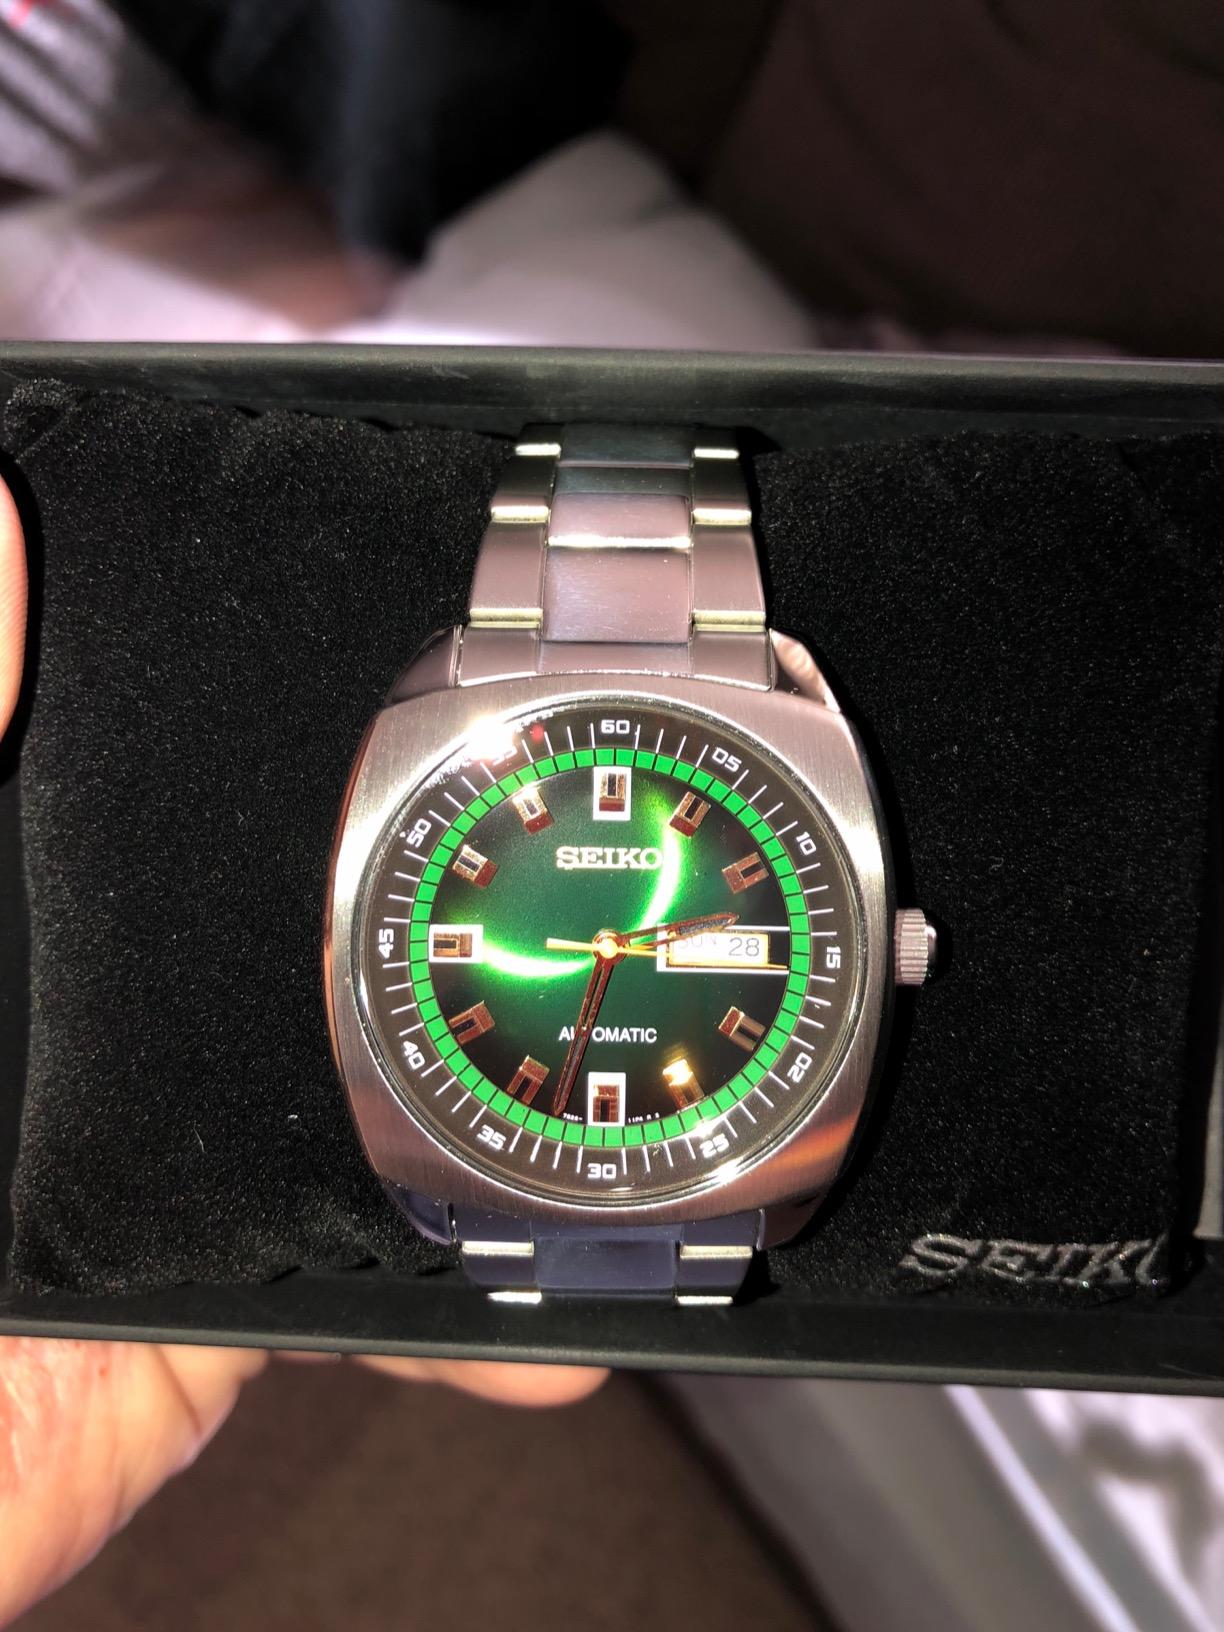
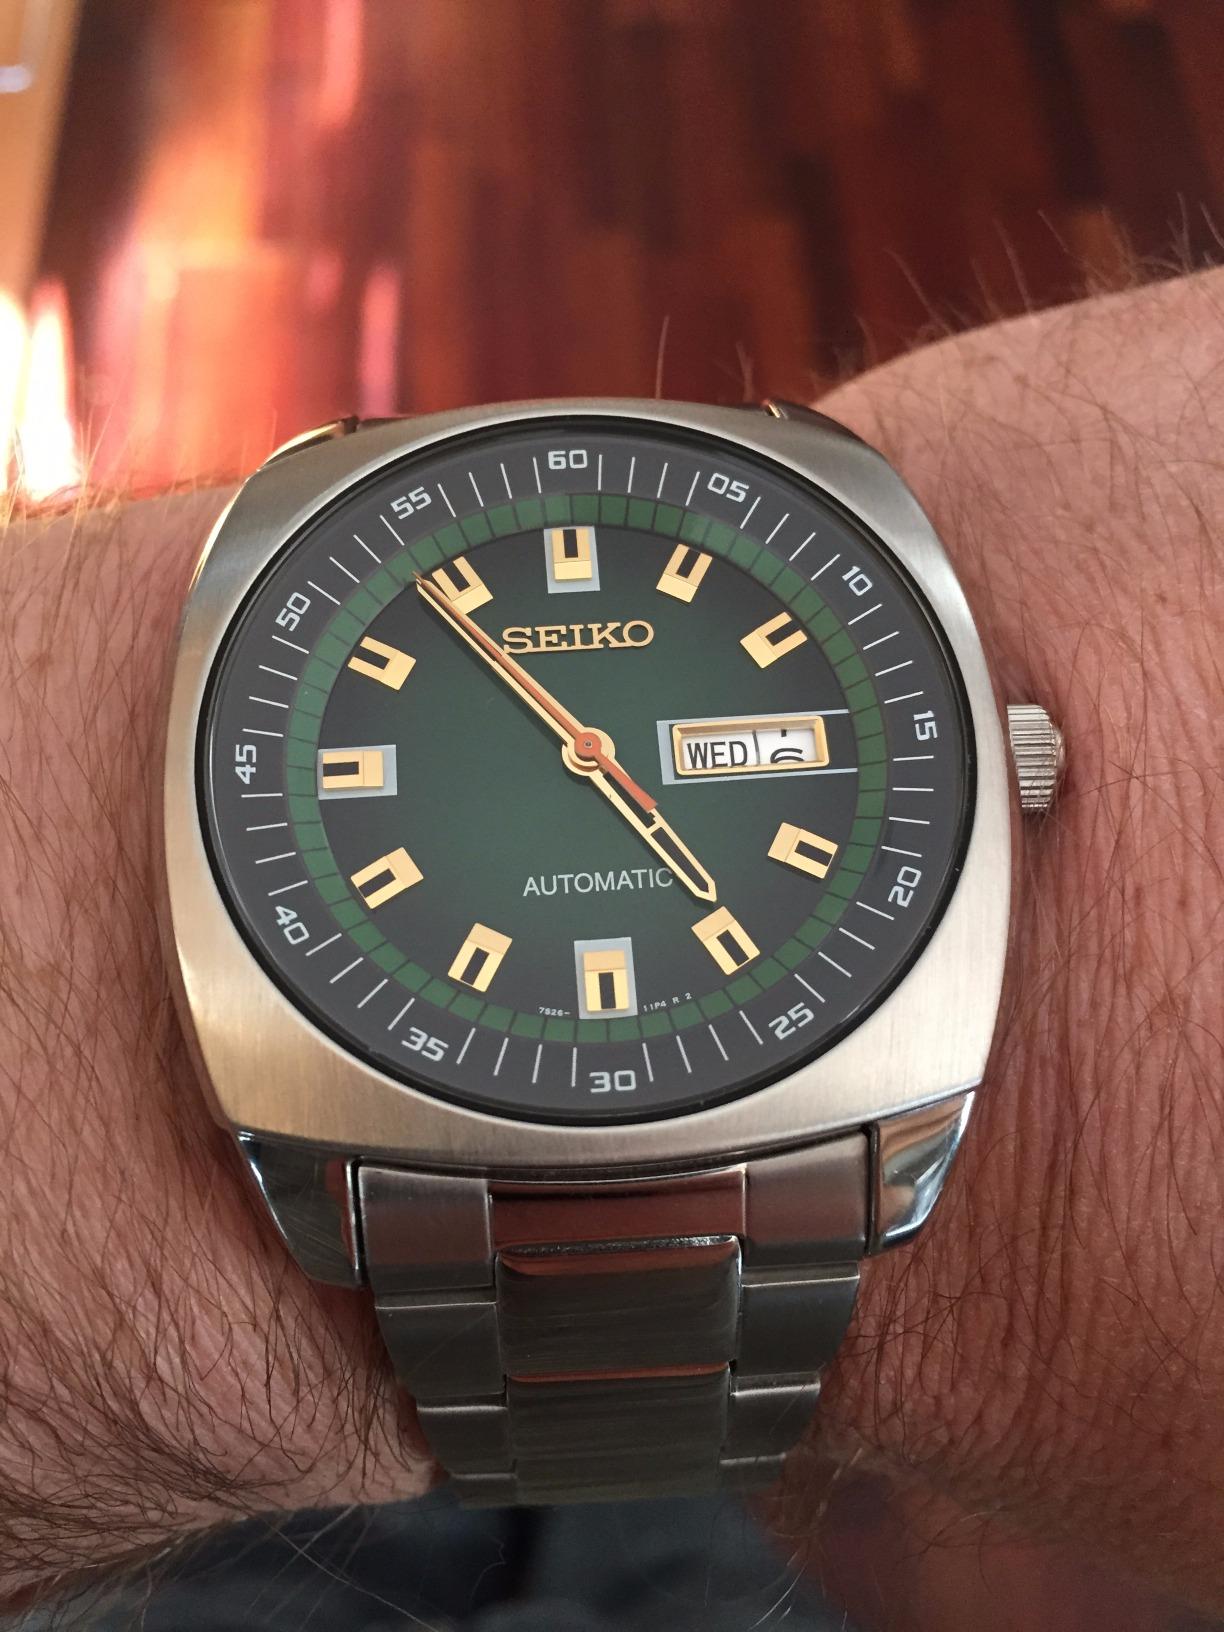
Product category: accessories_watch
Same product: yes